Cleveland Jewish News

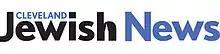
"Cleveland Jewish News" logo

The Cleveland Jewish News (the CJN) is a weekly Jewish newspaper headquartered in Beachwood, Ohio, a suburb of Cleveland. The newspaper contains local, national, and international news of Jewish interest.